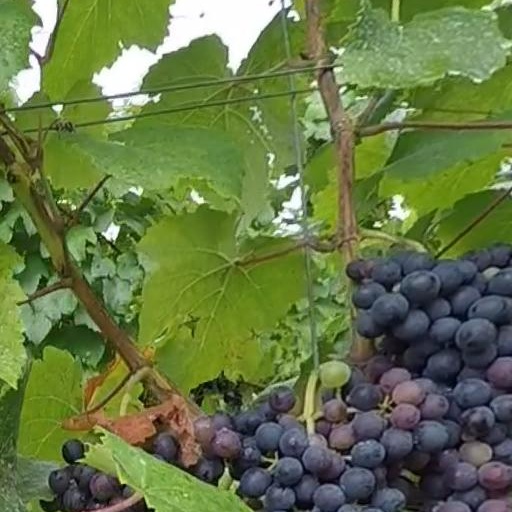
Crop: grape